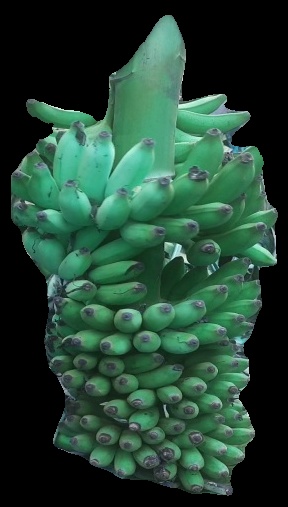
Variety: elakki-bale
Grade: grade1